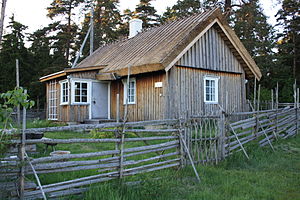
Vormsi / Galleri
Ormsø er Estlands fjerdestørste ø. Før 2. verdenskrig var øen et centrum for estlandssvenskere. Ormsø ligger mellem Dagø og halvøen Nuckö og er cirka ti kilometer bred og fem kilometer lang.